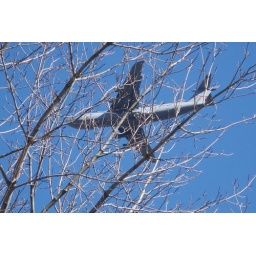
Air Force cargo plane flying really low over West Springfield, MA